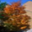
Label: maple_tree